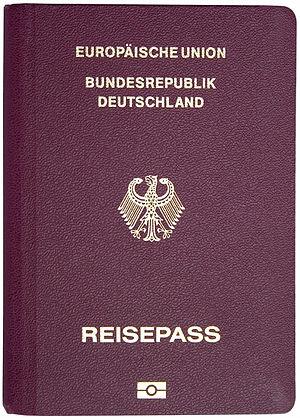
Un passeport est un document de circulation délivré par le gouvernement d'un État à ses citoyens, pièce d'identité permettant à son porteur de voyager à l'étranger. Toute personne sollicitant l'entrée dans un pays autre que le sien, comme touriste, étudiant ou travailleur, doit remplir certaines formalités et solliciter une autorisation. Pour franchir une frontière le passeport est généralement requis, pouvant être couplé à un visa.
Les passeports dont le nom est indiqué en italique sont émis par des États non reconnus internationalement.